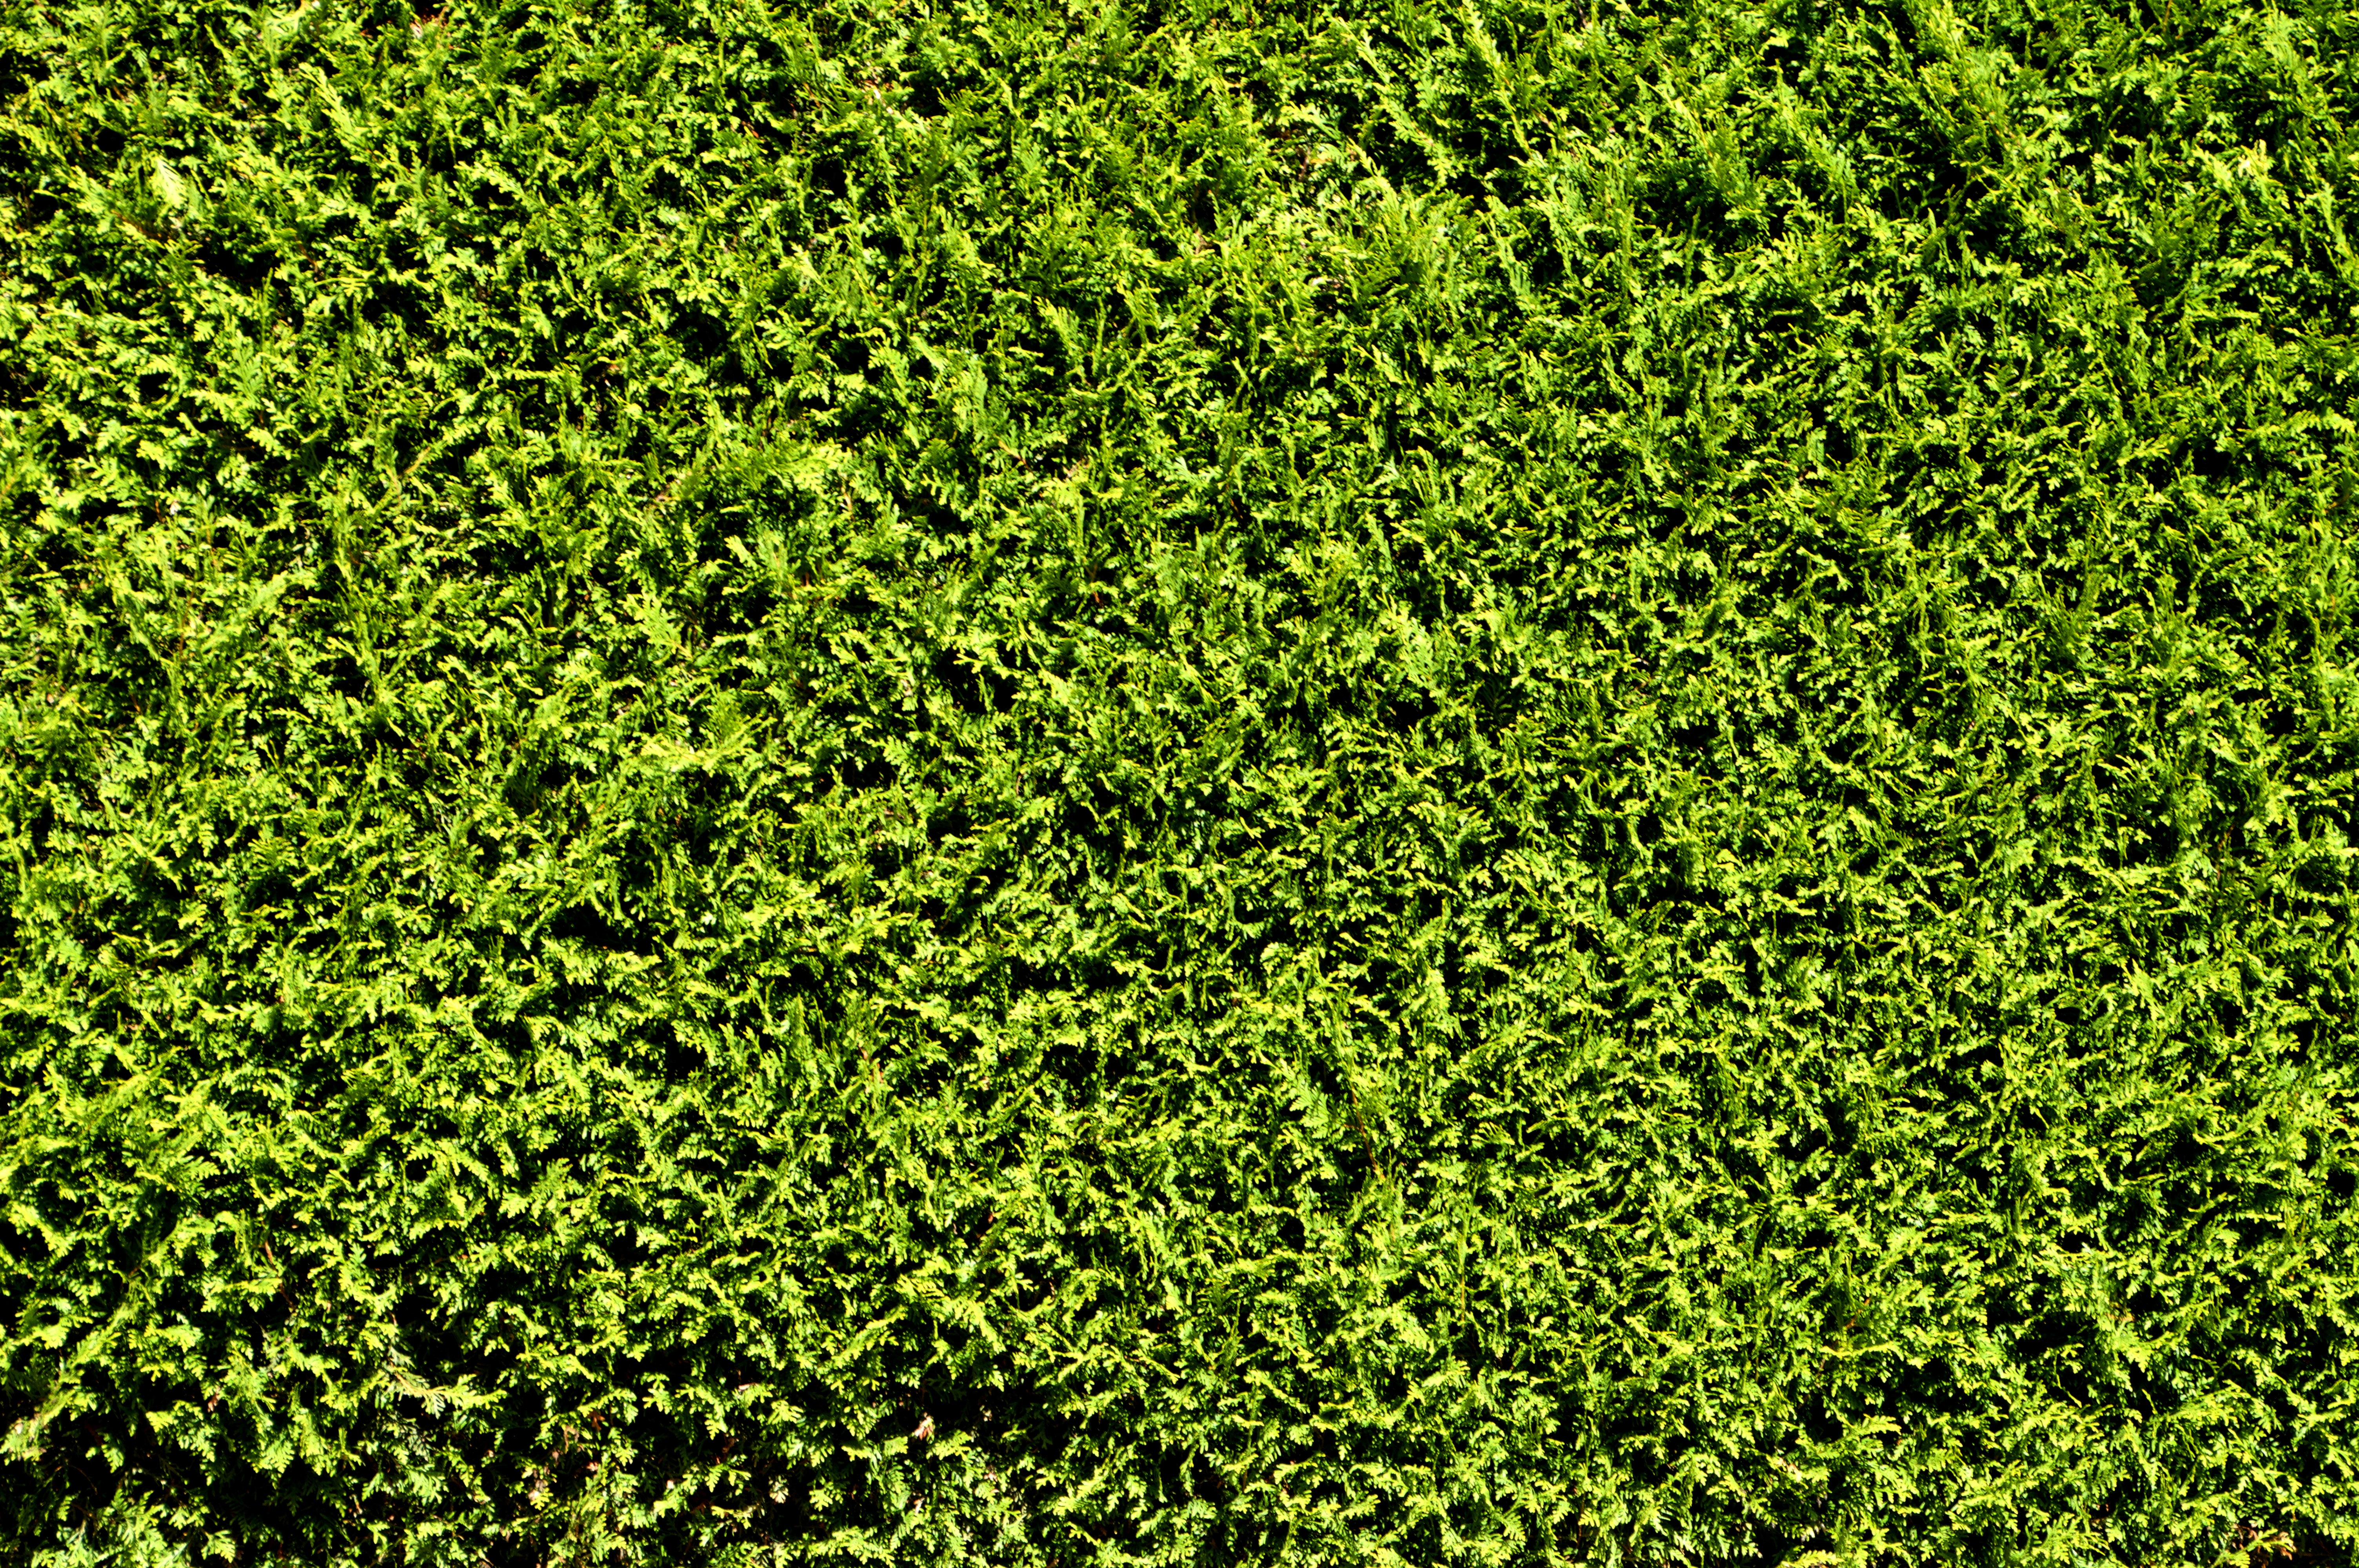
nature, grass, structure, plant, field, lawn, leaf, moss, bush, green, soil, leaves, vegetation, shrub, groundcover, plantation, privacy, site, thuja, hedge, flooring, artificial turf, land plant